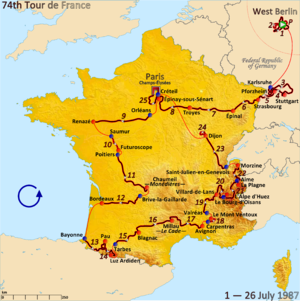
Le 74ᵉ Tour de France se tient du 1ᵉʳ juillet au 26 juillet 1987 sur 25 étapes pour 4 231 km.